Chasuble

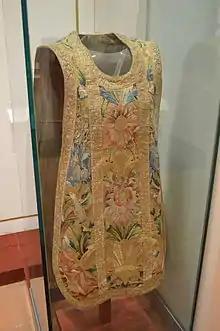
Eighteenth-century chasuble from Mexico on display at the Museum of Fine Arts in Toluca

The chasuble originated as a sort of conical poncho, called in Latin a paenula or casula or "little house", that was the common outer traveling garment in the late Roman Empire. It was simply a roughly oval piece of cloth, with a round hole in the middle through which to pass the head, that fell below the knees on all sides. It had to be gathered up on the arms to allow the arms to be used freely.